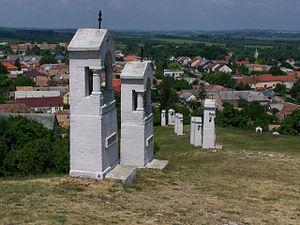
Bodajk est une ville et une commune du comitat de Fejér en Hongrie.